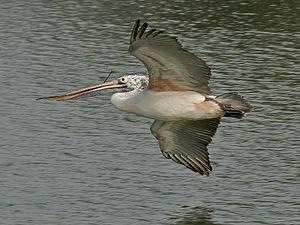
Le Pélican à bec tacheté est une espèce d'oiseaux appartenant à la famille des Pelecanidae.